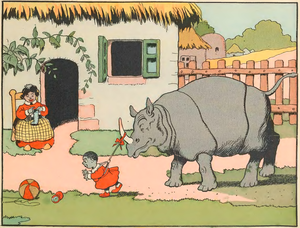
image page 43 du djvu
Le rhinocéros, dont le nom en latin, rhinoceros, est déjà fixé à l'époque romaine et signifie littéralement corne sur le nez, est un animal qui a toujours impressionné l'homme par son aspect terrifiant et massif. Représenté dès les temps préhistoriques, il a, au cours des siècles, été souvent l'objet d'estampes, de tableaux ou de sculptures. Ce thème apparaît également dans la littérature ou le cinéma.